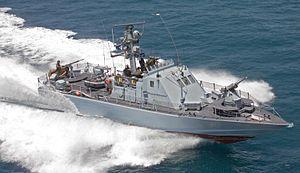
La flotte navale du Sri Lanka comprend, en 2020, 225 bateaux